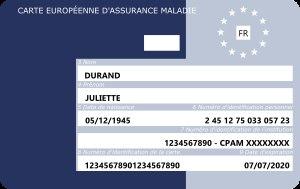
La Carte d'assurance maladie est une carte portant différentes informations relatives à la couverture sociale de son porteur. Afin de gérer les systèmes d'assurance maladie, et de sécurité sociale, de nombreux pays ont créé des cartes et des numéros permettant d'identifier la couverture sociale de personnes ou d'individus.
La carte européenne d'assurance maladie est un document permettant à un ressortissant de l'Union européenne de bénéficier des soins dans un autre État membre que le sien.